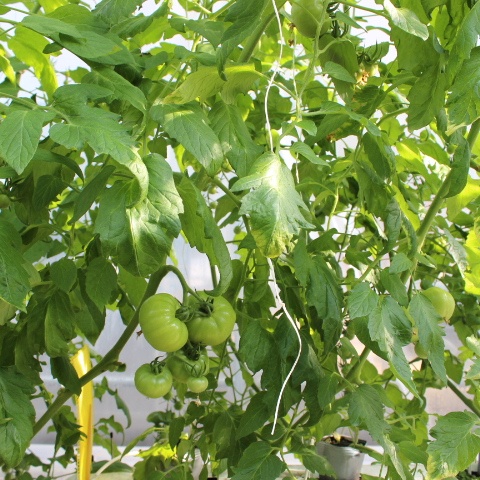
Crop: tomato